Shattered Dreams of Revolution

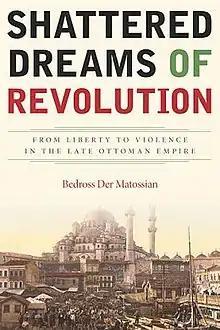
First edition

Shattered Dreams of Revolution: From Liberty to Violence in the Late Ottoman Empire is a 2014 book by Bedross Der Matossian, published by Stanford University Press. It discusses the Young Turk Revolution of 1908 and related aspects and contains six chapters.